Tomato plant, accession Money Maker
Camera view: tilt-top (135 deg); turntable rotation: 300 degrees
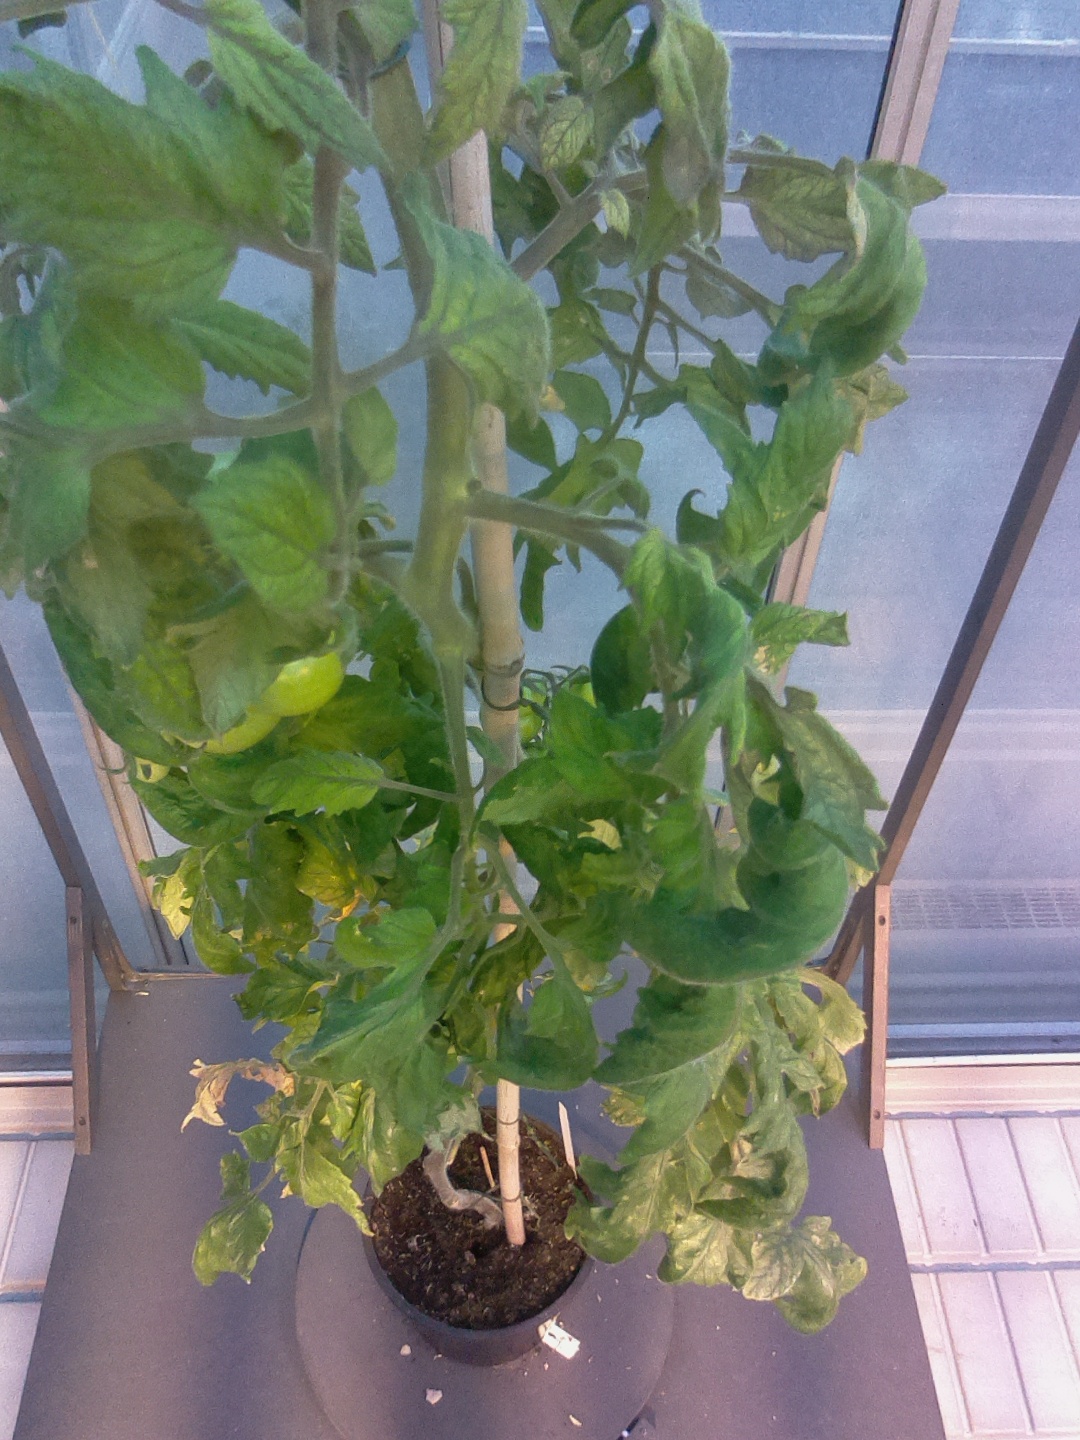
BBCH growth stage 77: 70%-80% of final fruit size